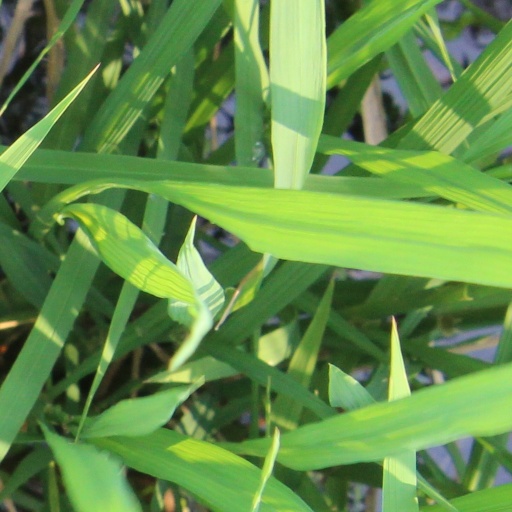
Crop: rice